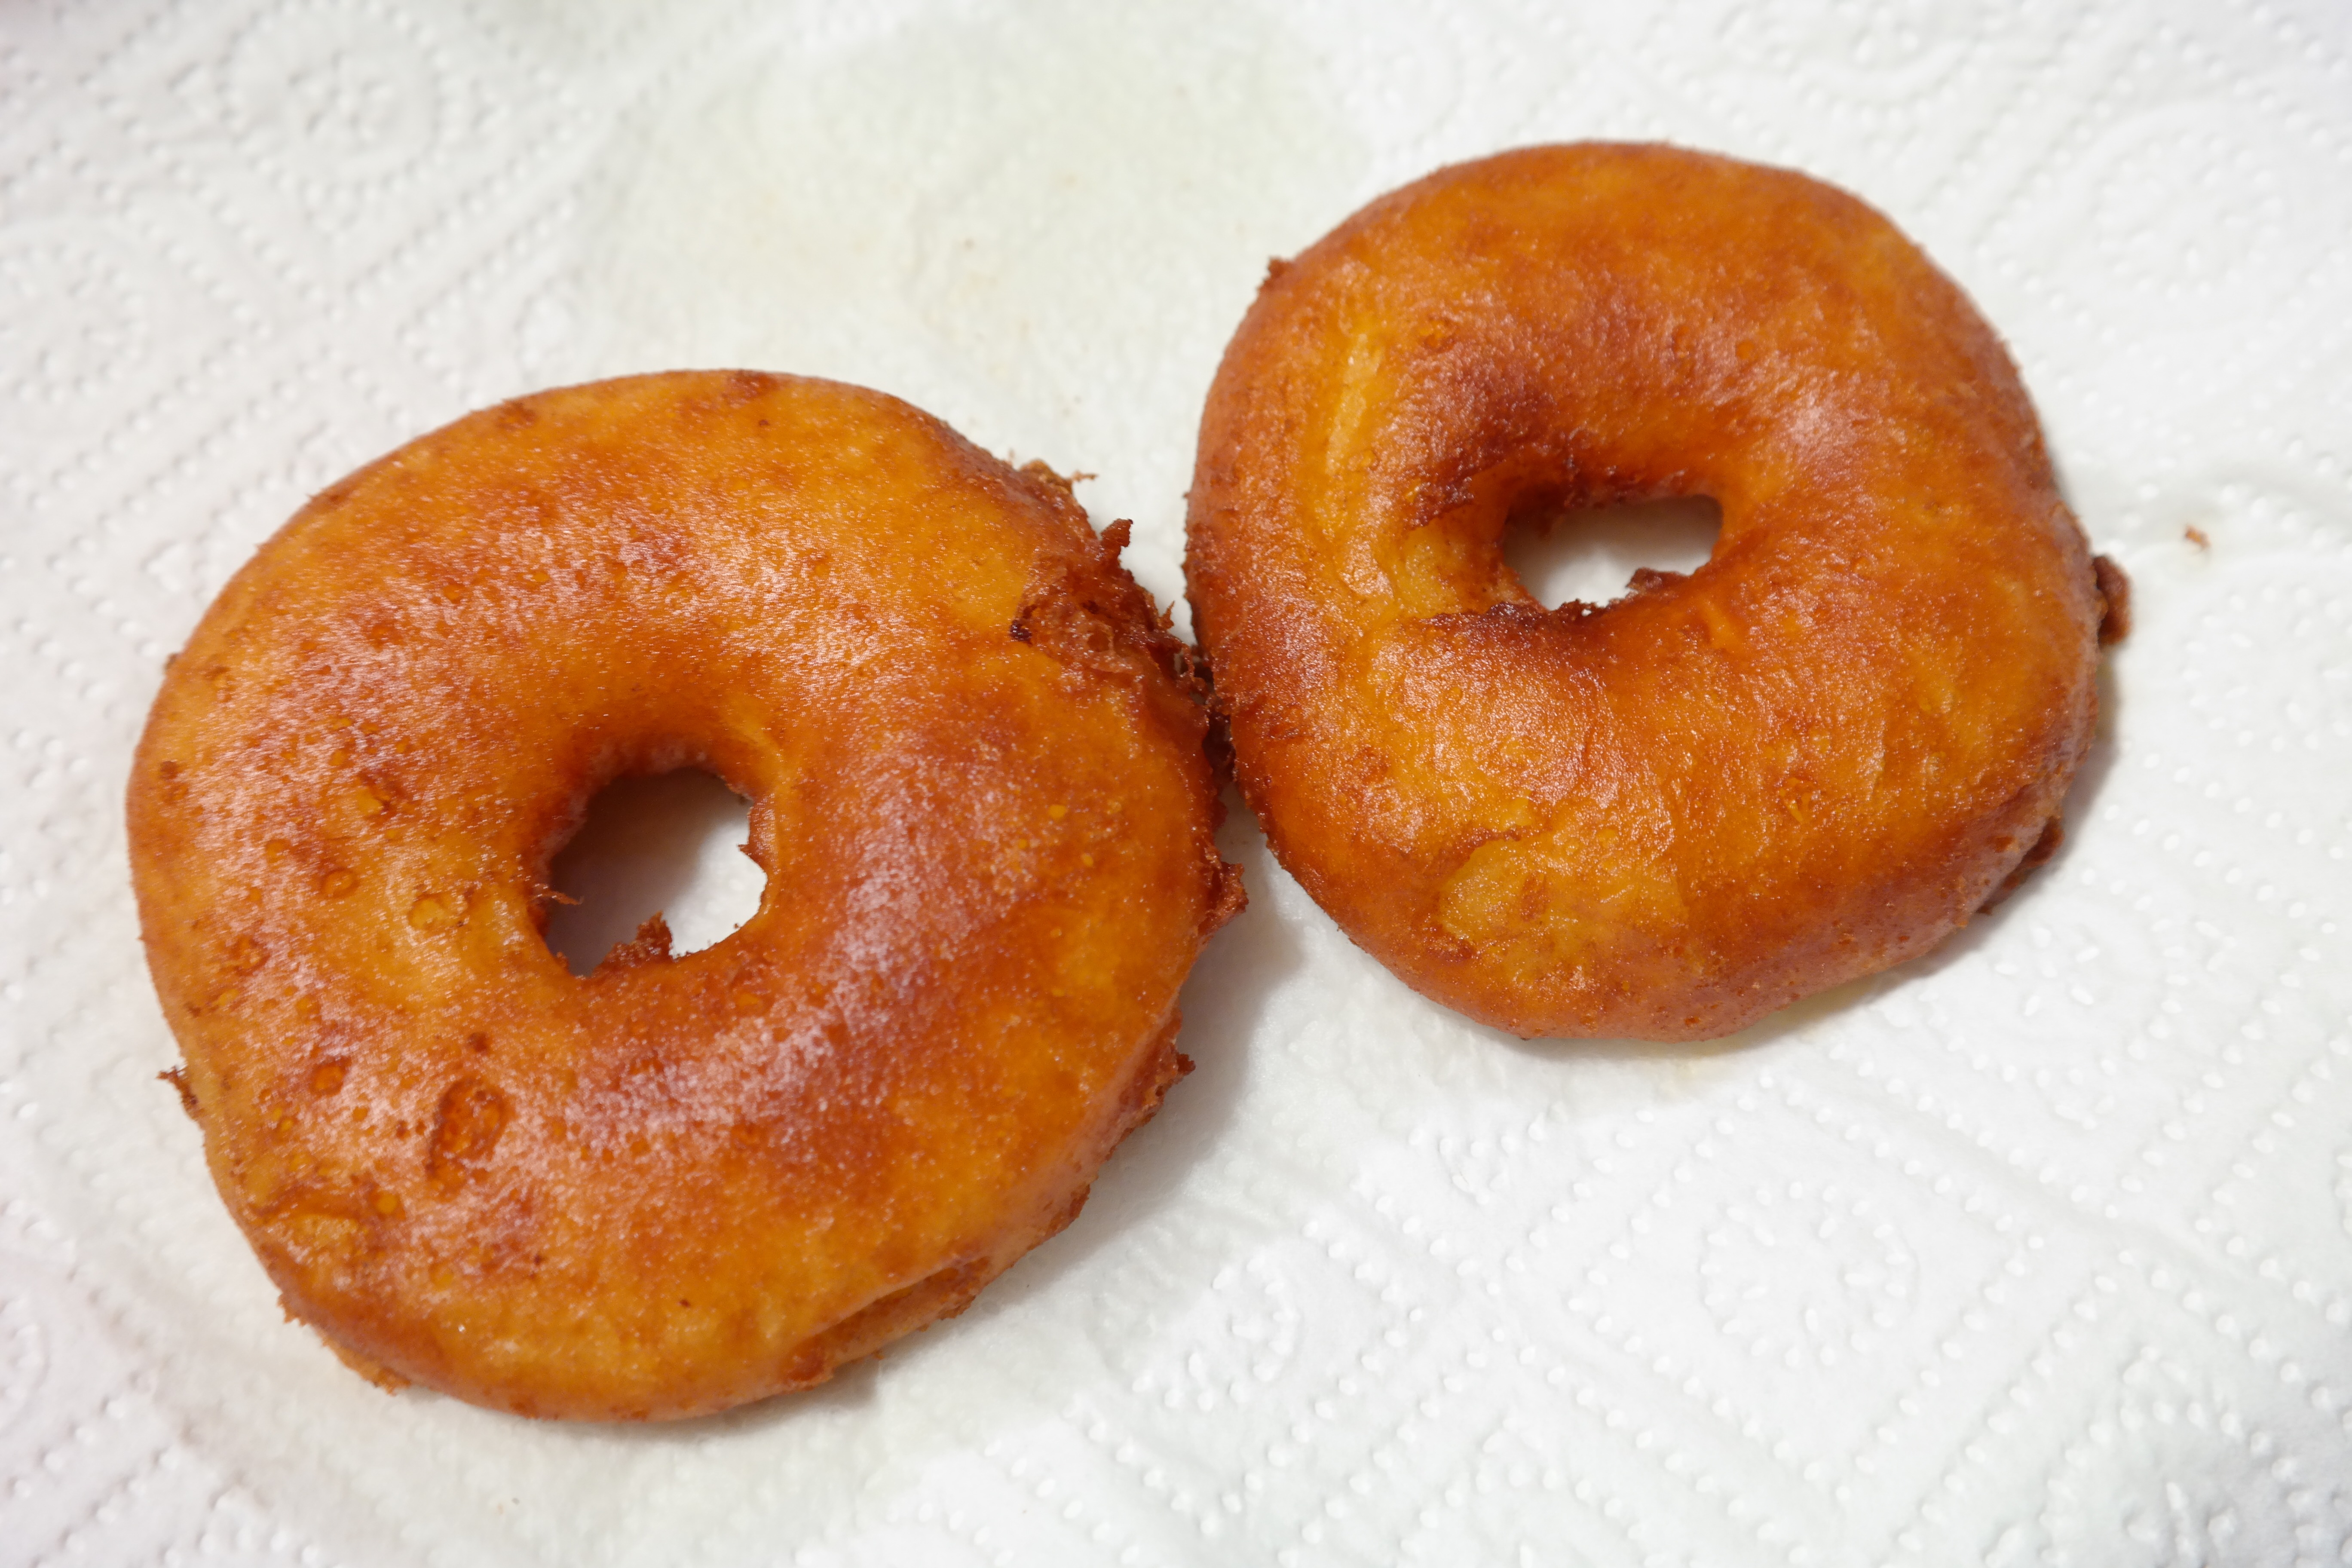
apple, sweet, dish, food, produce, dessert, eat, cuisine, pastry, doughnut, specialty, sweet dish, fat, court, baked goods, scalloped, swabian cuisine, fritter, snack food, fried food, beignet, p czki, ciambella, apfelkuechle, apple fritters